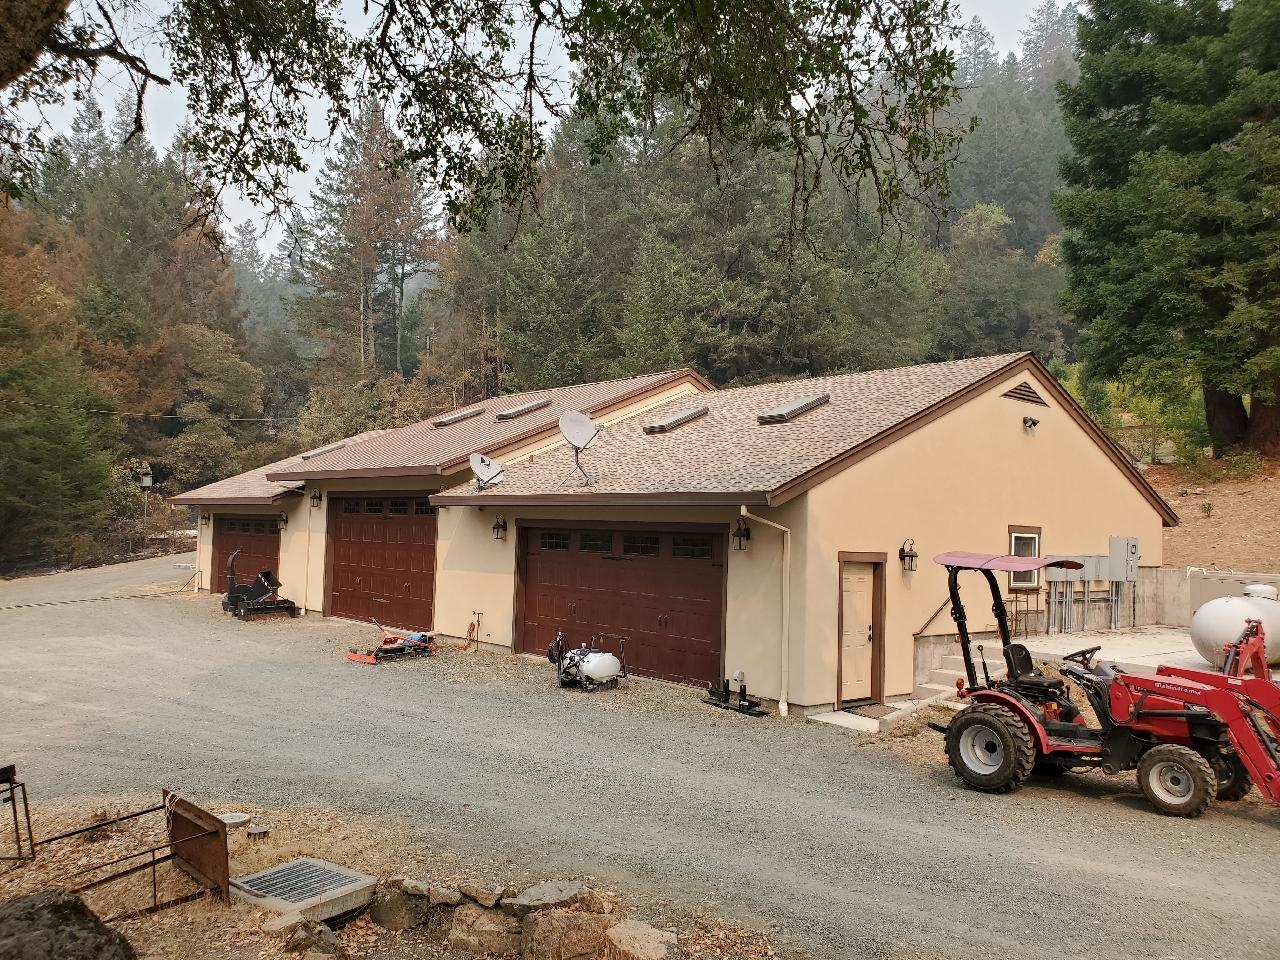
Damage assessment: no_damage